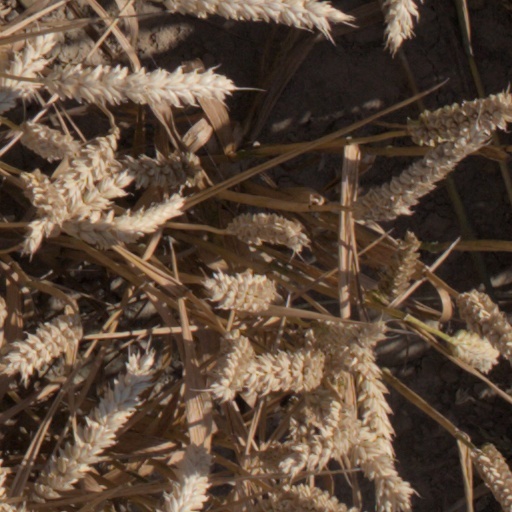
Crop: wheat